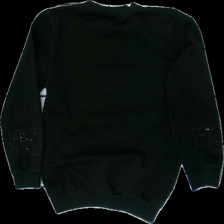
View: back
Type: Cardigan
Category: Children
Brand: Calvin Klein
Colors: Black, Yellow
Material: 100% cotton
Pattern: Logo print
Cut: Loose
Season: All
Stains: Minor
Smell: Minor
Damage: damaged prints
Price range: <50
Recommended usage: Export
Comment: fake brand